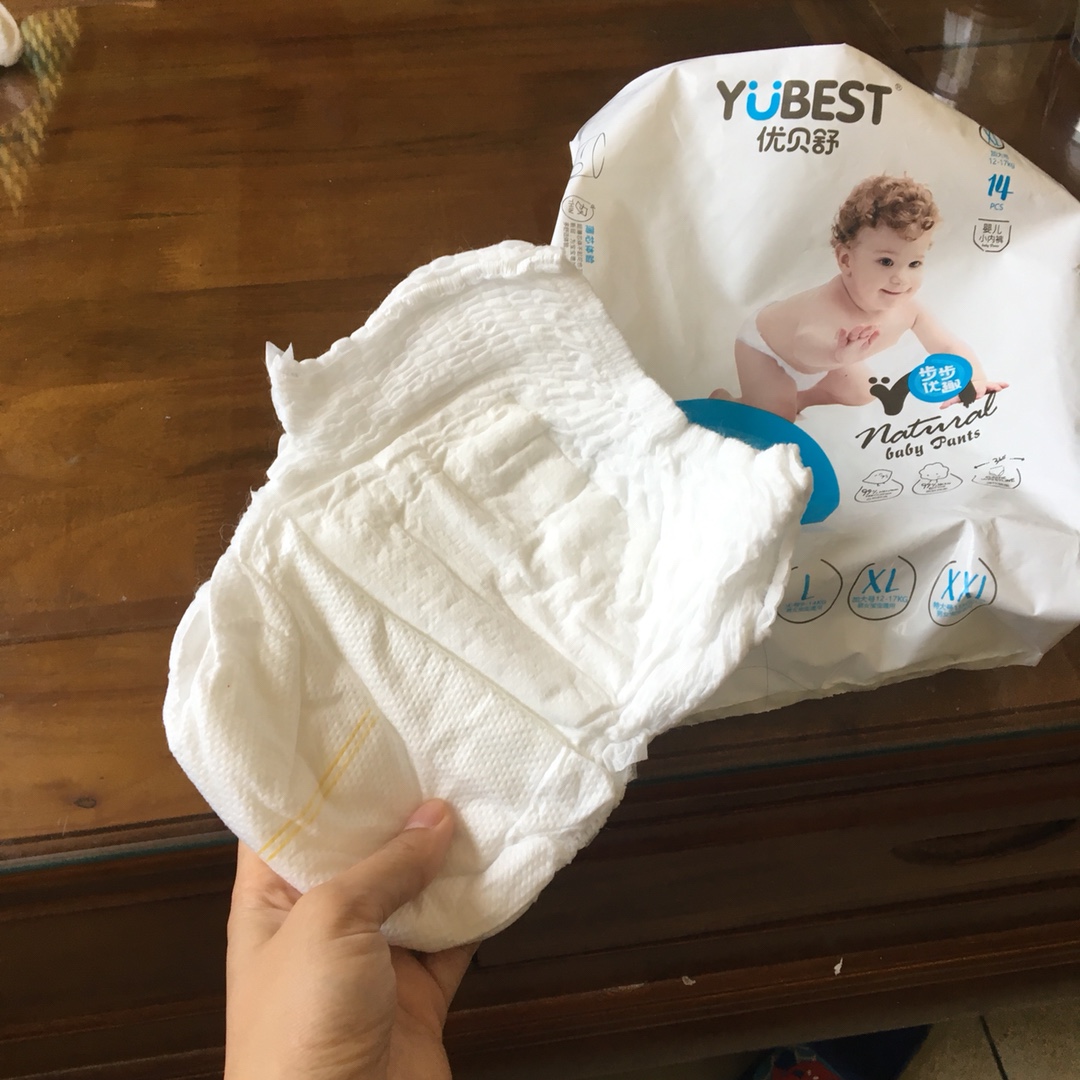
Label: trash